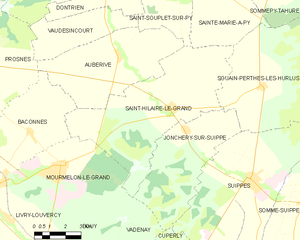
Saint-Hilaire-le-Grand est une commune française, située dans le département de la Marne en région Grand Est.